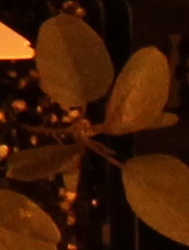
Label: Palmer Amaranth